Photography in Sudan

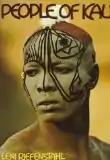
Cover of "The People of Kau", by Leni Riefenstahl, 1974

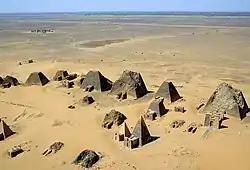
Aerial view of the Nubian pyramids at Meroe, by B. N. Chagny, 2001

As far as has been documented, one of the first professional Sudanese photographers and film cameramen was Gadalla Gubara, a pioneer of cinema in Sudan and Africa at large. During and after the Second World War, he filmed and photographed many current events, one of them being the raising of the Sudanese flag on the Day of Independence. Another early Sudanese photographer was the self-taught photographer Rashid Mahdi. The French photographer , who also created his own photo stories in Sudan, called Rashid Mahdi "certainly the most sophisticated and one of the major African photographers of the XXth century". On his webpage, which claims to present a collection of about 12.000 digitized images from 1890 up to 2015, Iverné has published many photographs by Rashid Mahdi, both in Inverné's own collection, as well as in the Musée du quai Branly in Paris.